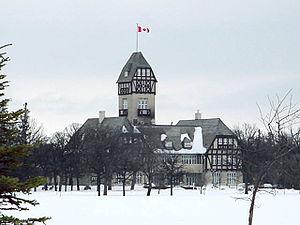
Winnipeg est une ville canadienne, capitale de la province du Manitoba et septième ville au niveau national en nombre d'habitants. Située à la confluence des rivières Rouge et Assiniboine, protégée des crues par le canal de dérivation de la rivière Rouge, elle est l'un des plus grands marchés aux grains du monde.